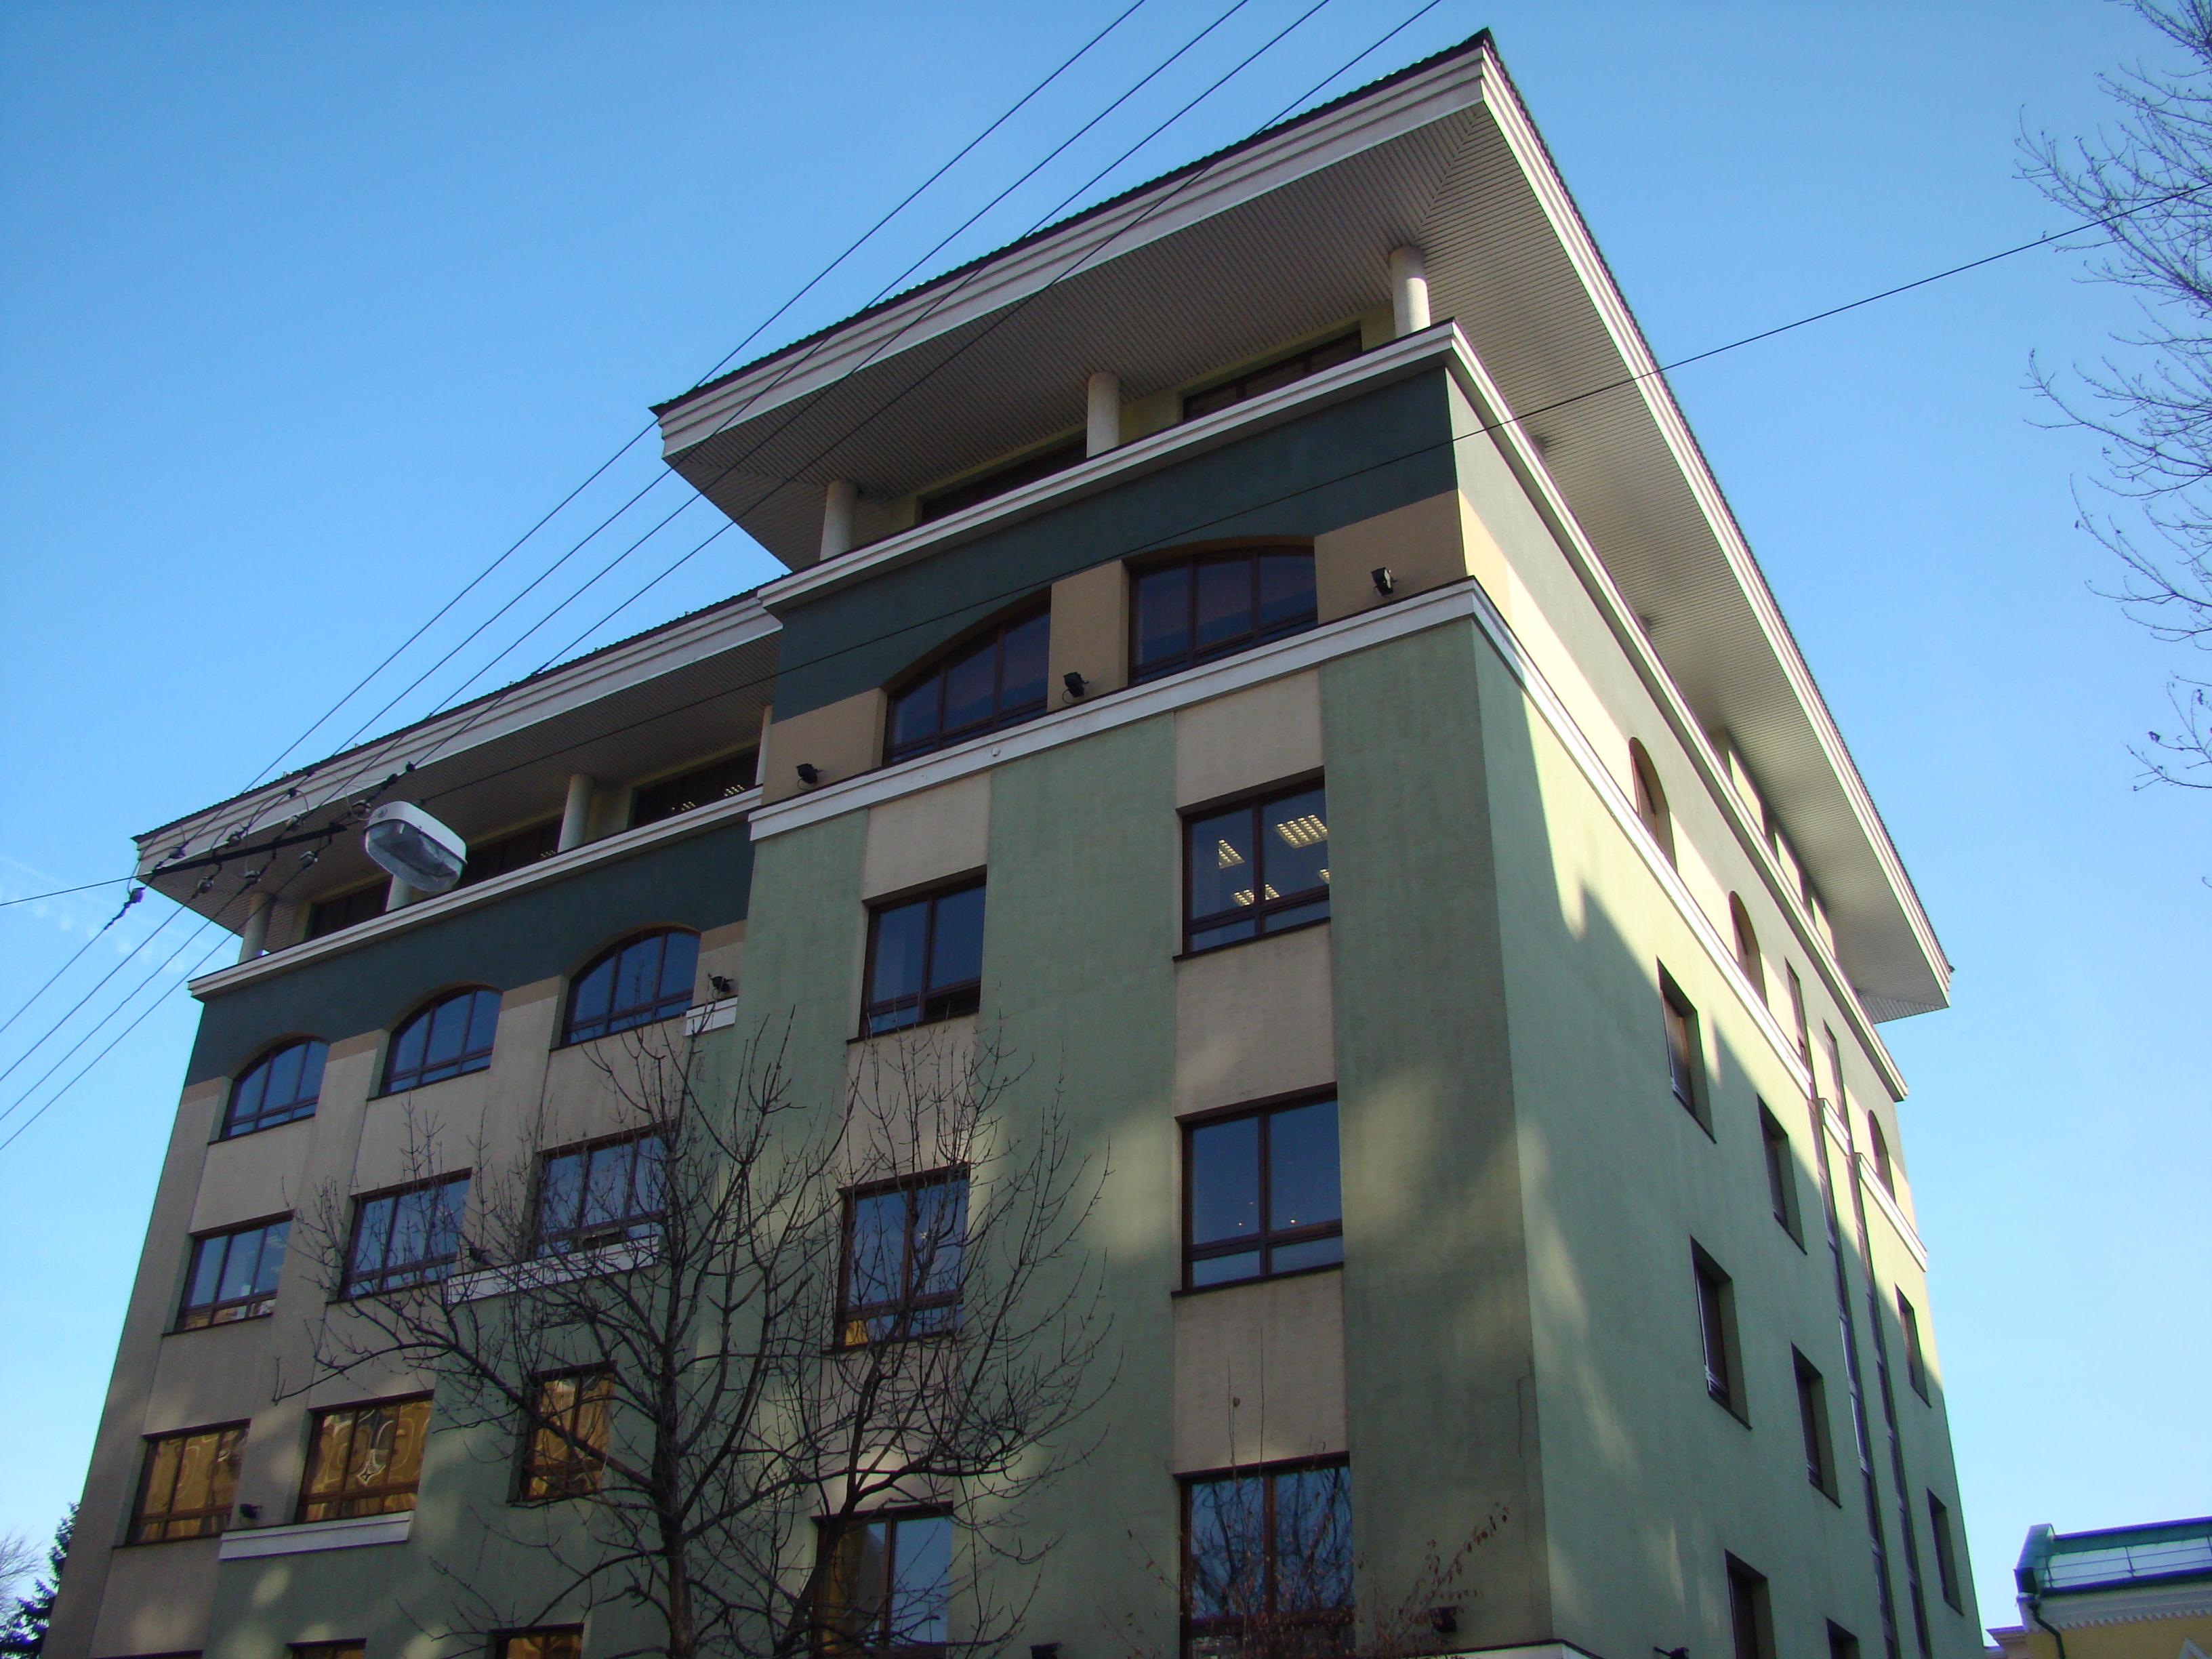
architecture, house, window, building, city, home, facade, property, apartment, tower block, cool image, sony, moscow, russia, commercial building, moskau, dsc, h9, dsch9, gwmw, mwguessed, 4zyguessed, siding, condominium, neighbourhood, real estate, residential area